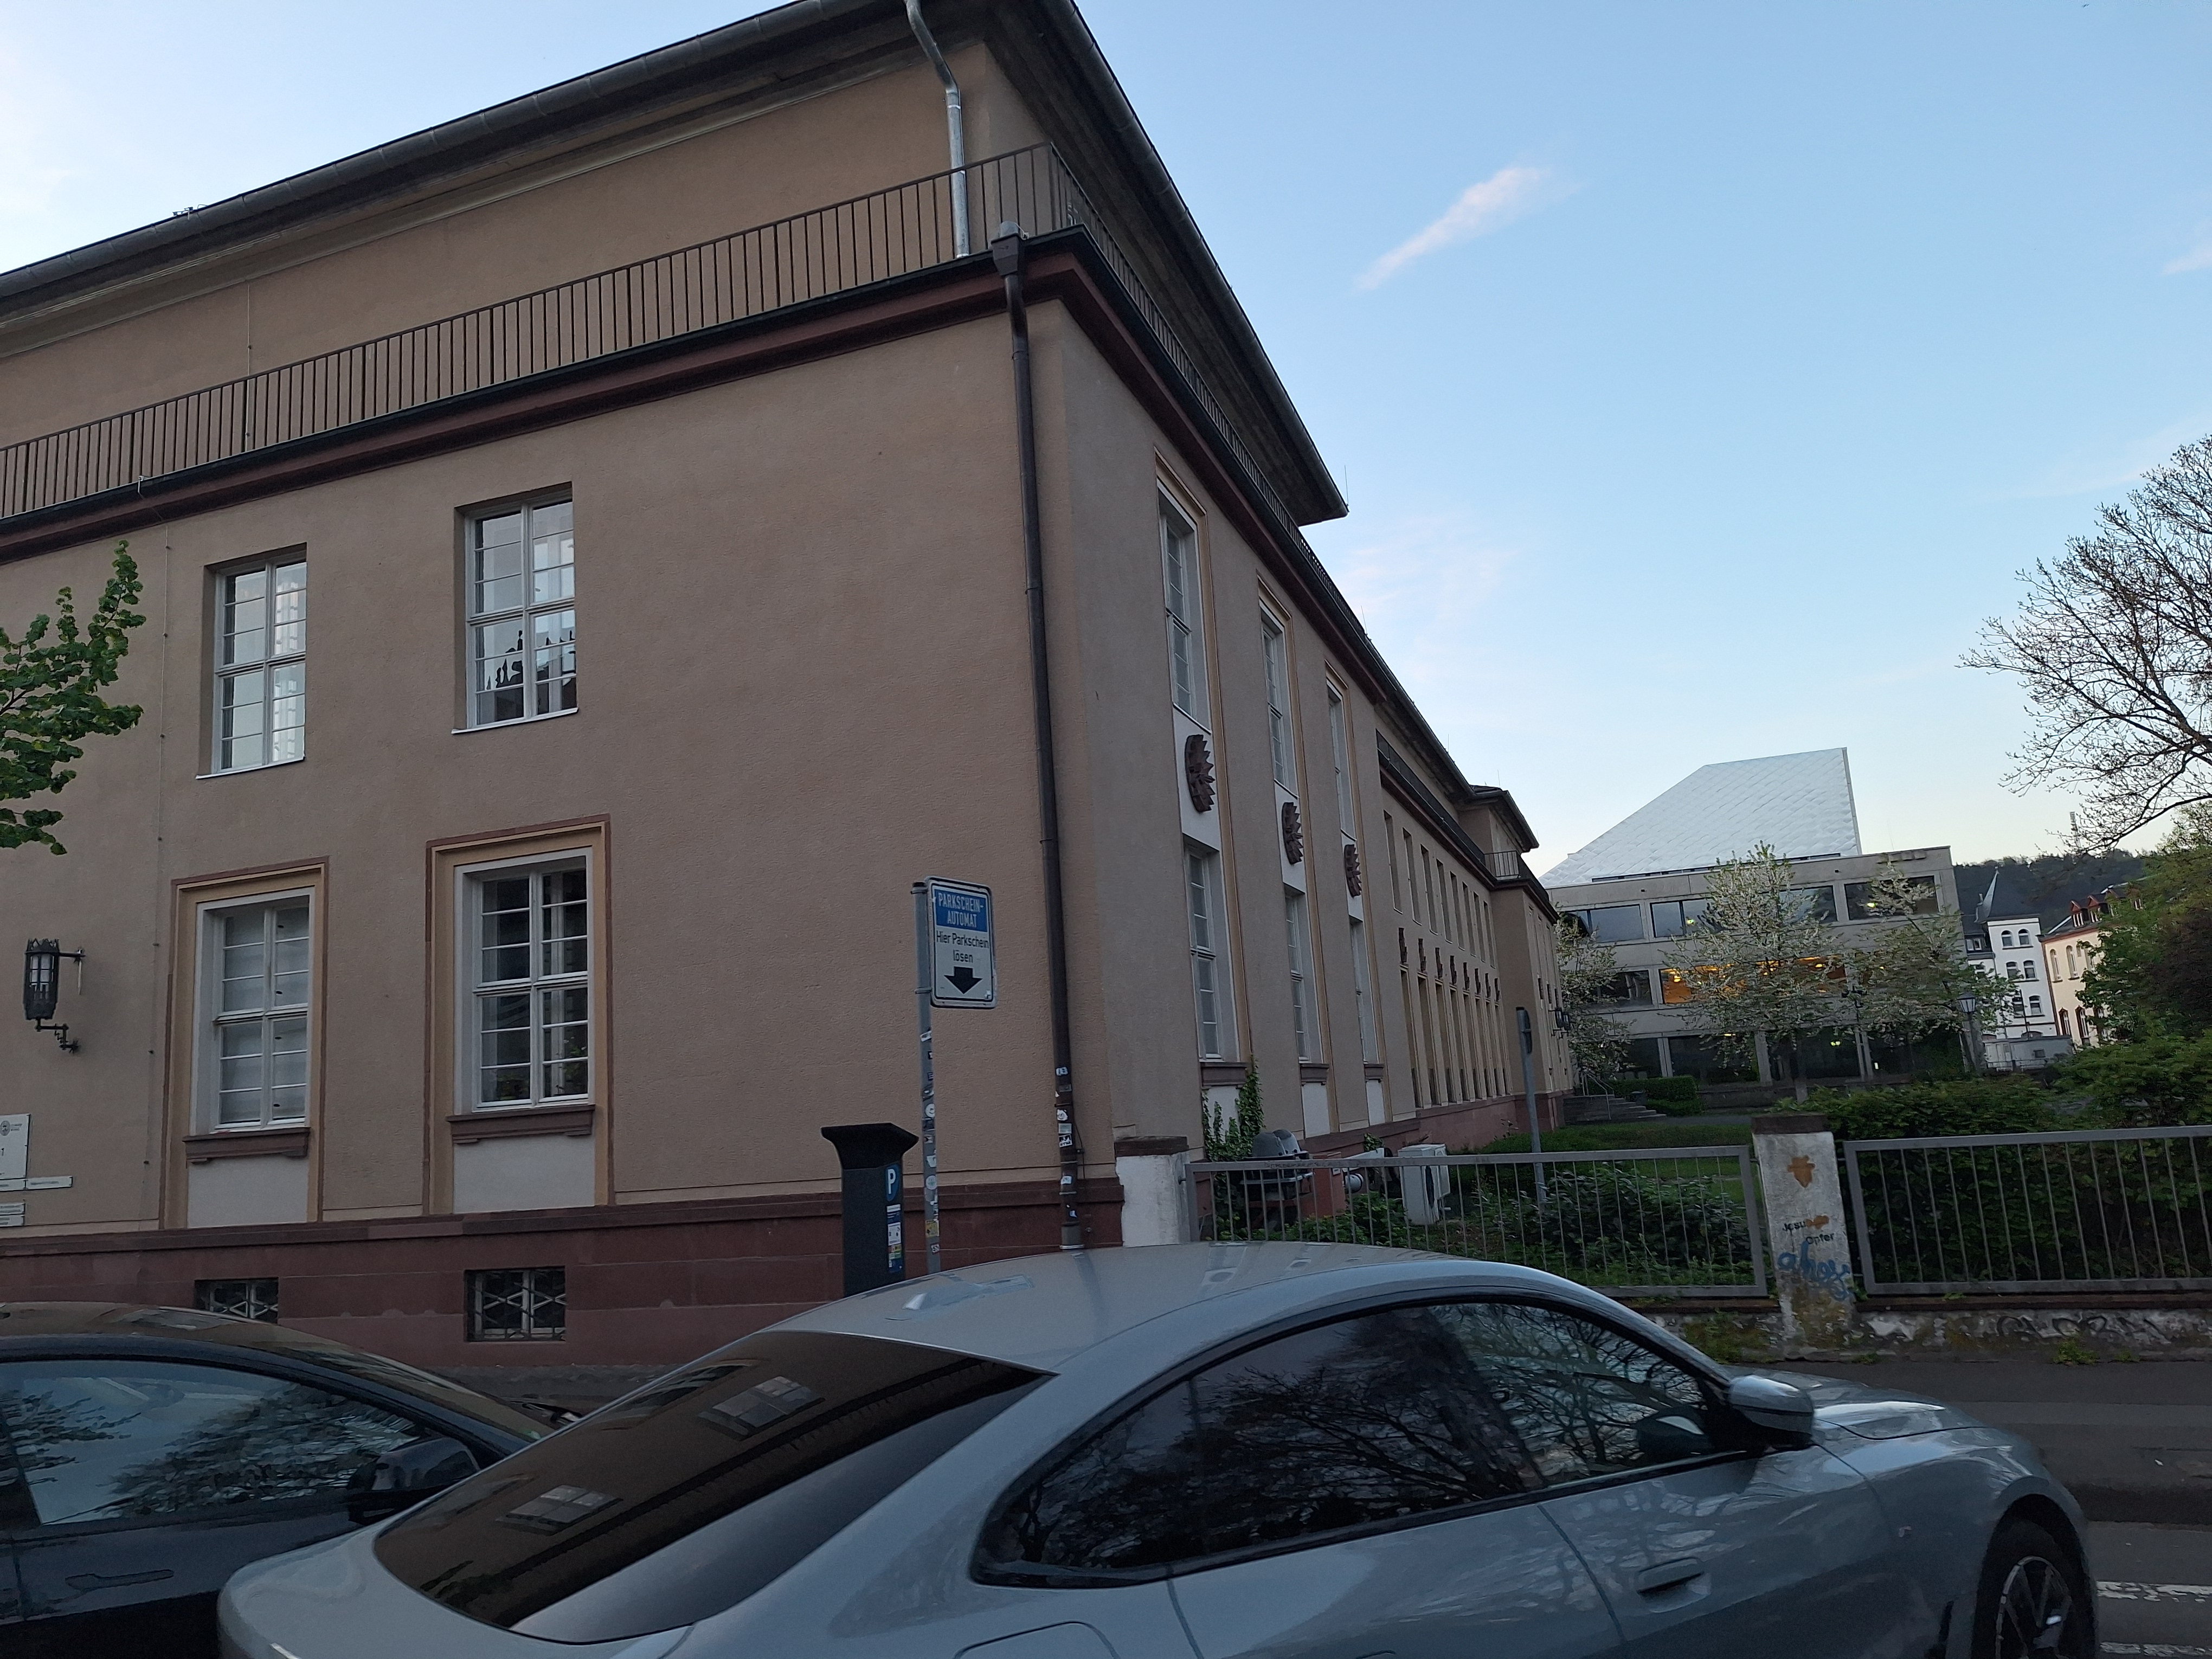
Building: Biegenstraße 11